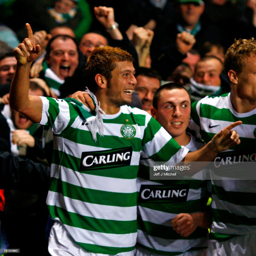
football player celebrates after scoring during the match .